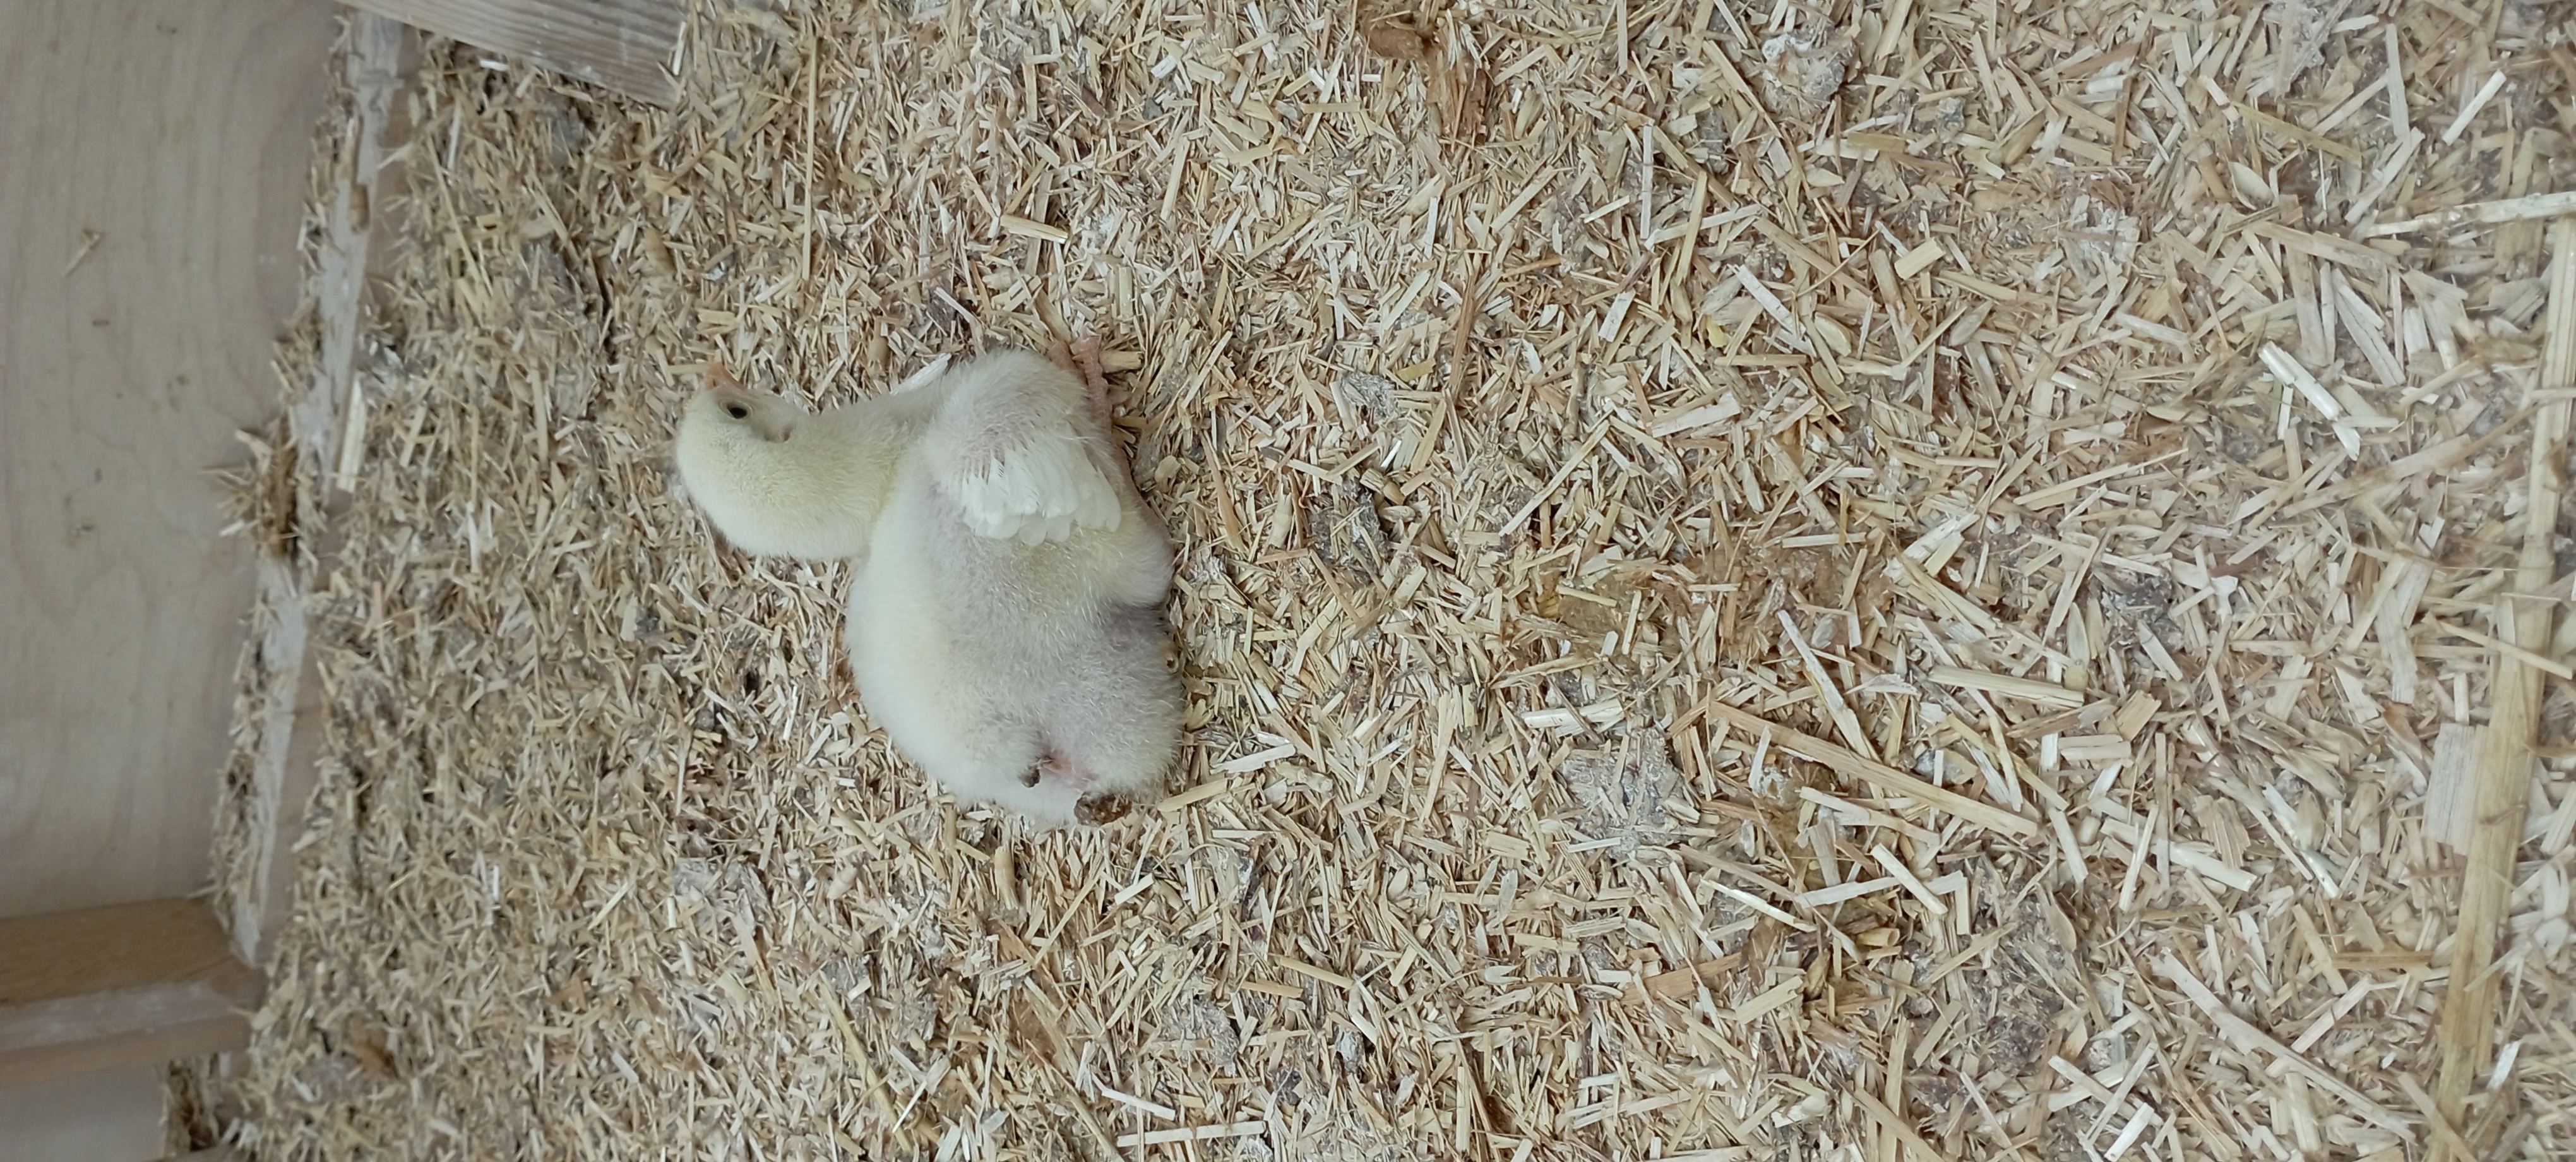
Weight: 225 g